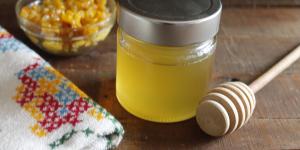
jarabe de maiz corn syrup